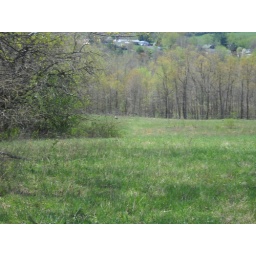
As I walked back to see the road work on the back of the farm, I spotted some turkeys near the fence.